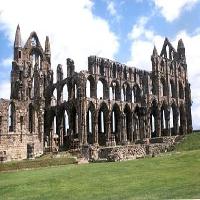
Weather: cloudy or overcast